Exmouth, Western Australia

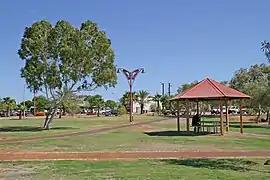
Main park

Exmouth (Dhalandji: "Ningaloo") is a town on the tip of the North West Cape and on Exmouth Gulf in Western Australia, north of the state capital Perth and southwest of Darwin.